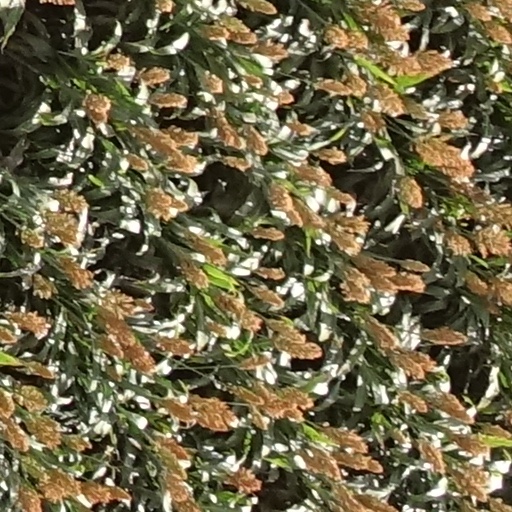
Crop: sorghum